Abel Seyler

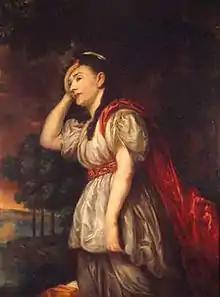
Seyler Company actress Esther Charlotte Brandes as Ariadne in "Ariadne auf Naxos"

In 1771 the Seyler Company was invited to the ducal court in Weimar by Duchess Anna Amalia, the composer and noted patron of the arts, and Seyler again became the company's principal. They were warmly welcomed by Anna Amalia and her court in October 1771, and were generously paid; the company performed three times a week for select guests at the Weimar ducal court. In 1771 Anna Amalia was a 32-year old widow who reigned as regent on behalf of her young son. The Seyler Company's arrival in Weimar marked the infancy of the cultural era known as the Weimar Classicism, when the Duchess invited many of the most eminent men in Germany to her court in Weimar, including Herder, Goethe and Schiller. The year after Seyler's company arrived in Weimar, the Duchess invited Christoph Martin Wieland to Weimar to educate her two sons. Wieland had just published his modern and ironic mirror-for-princes work, "Der goldne Spiegel oder die Könige von Scheschian". Wieland became an important friend and collaborator of both Seyler, and later Goethe.